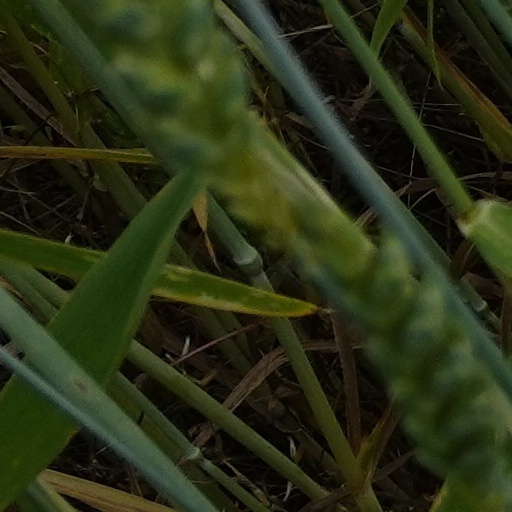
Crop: wheat